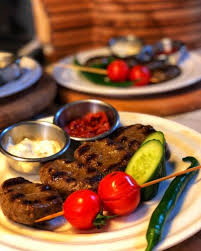
Yemek: izmir_kofte